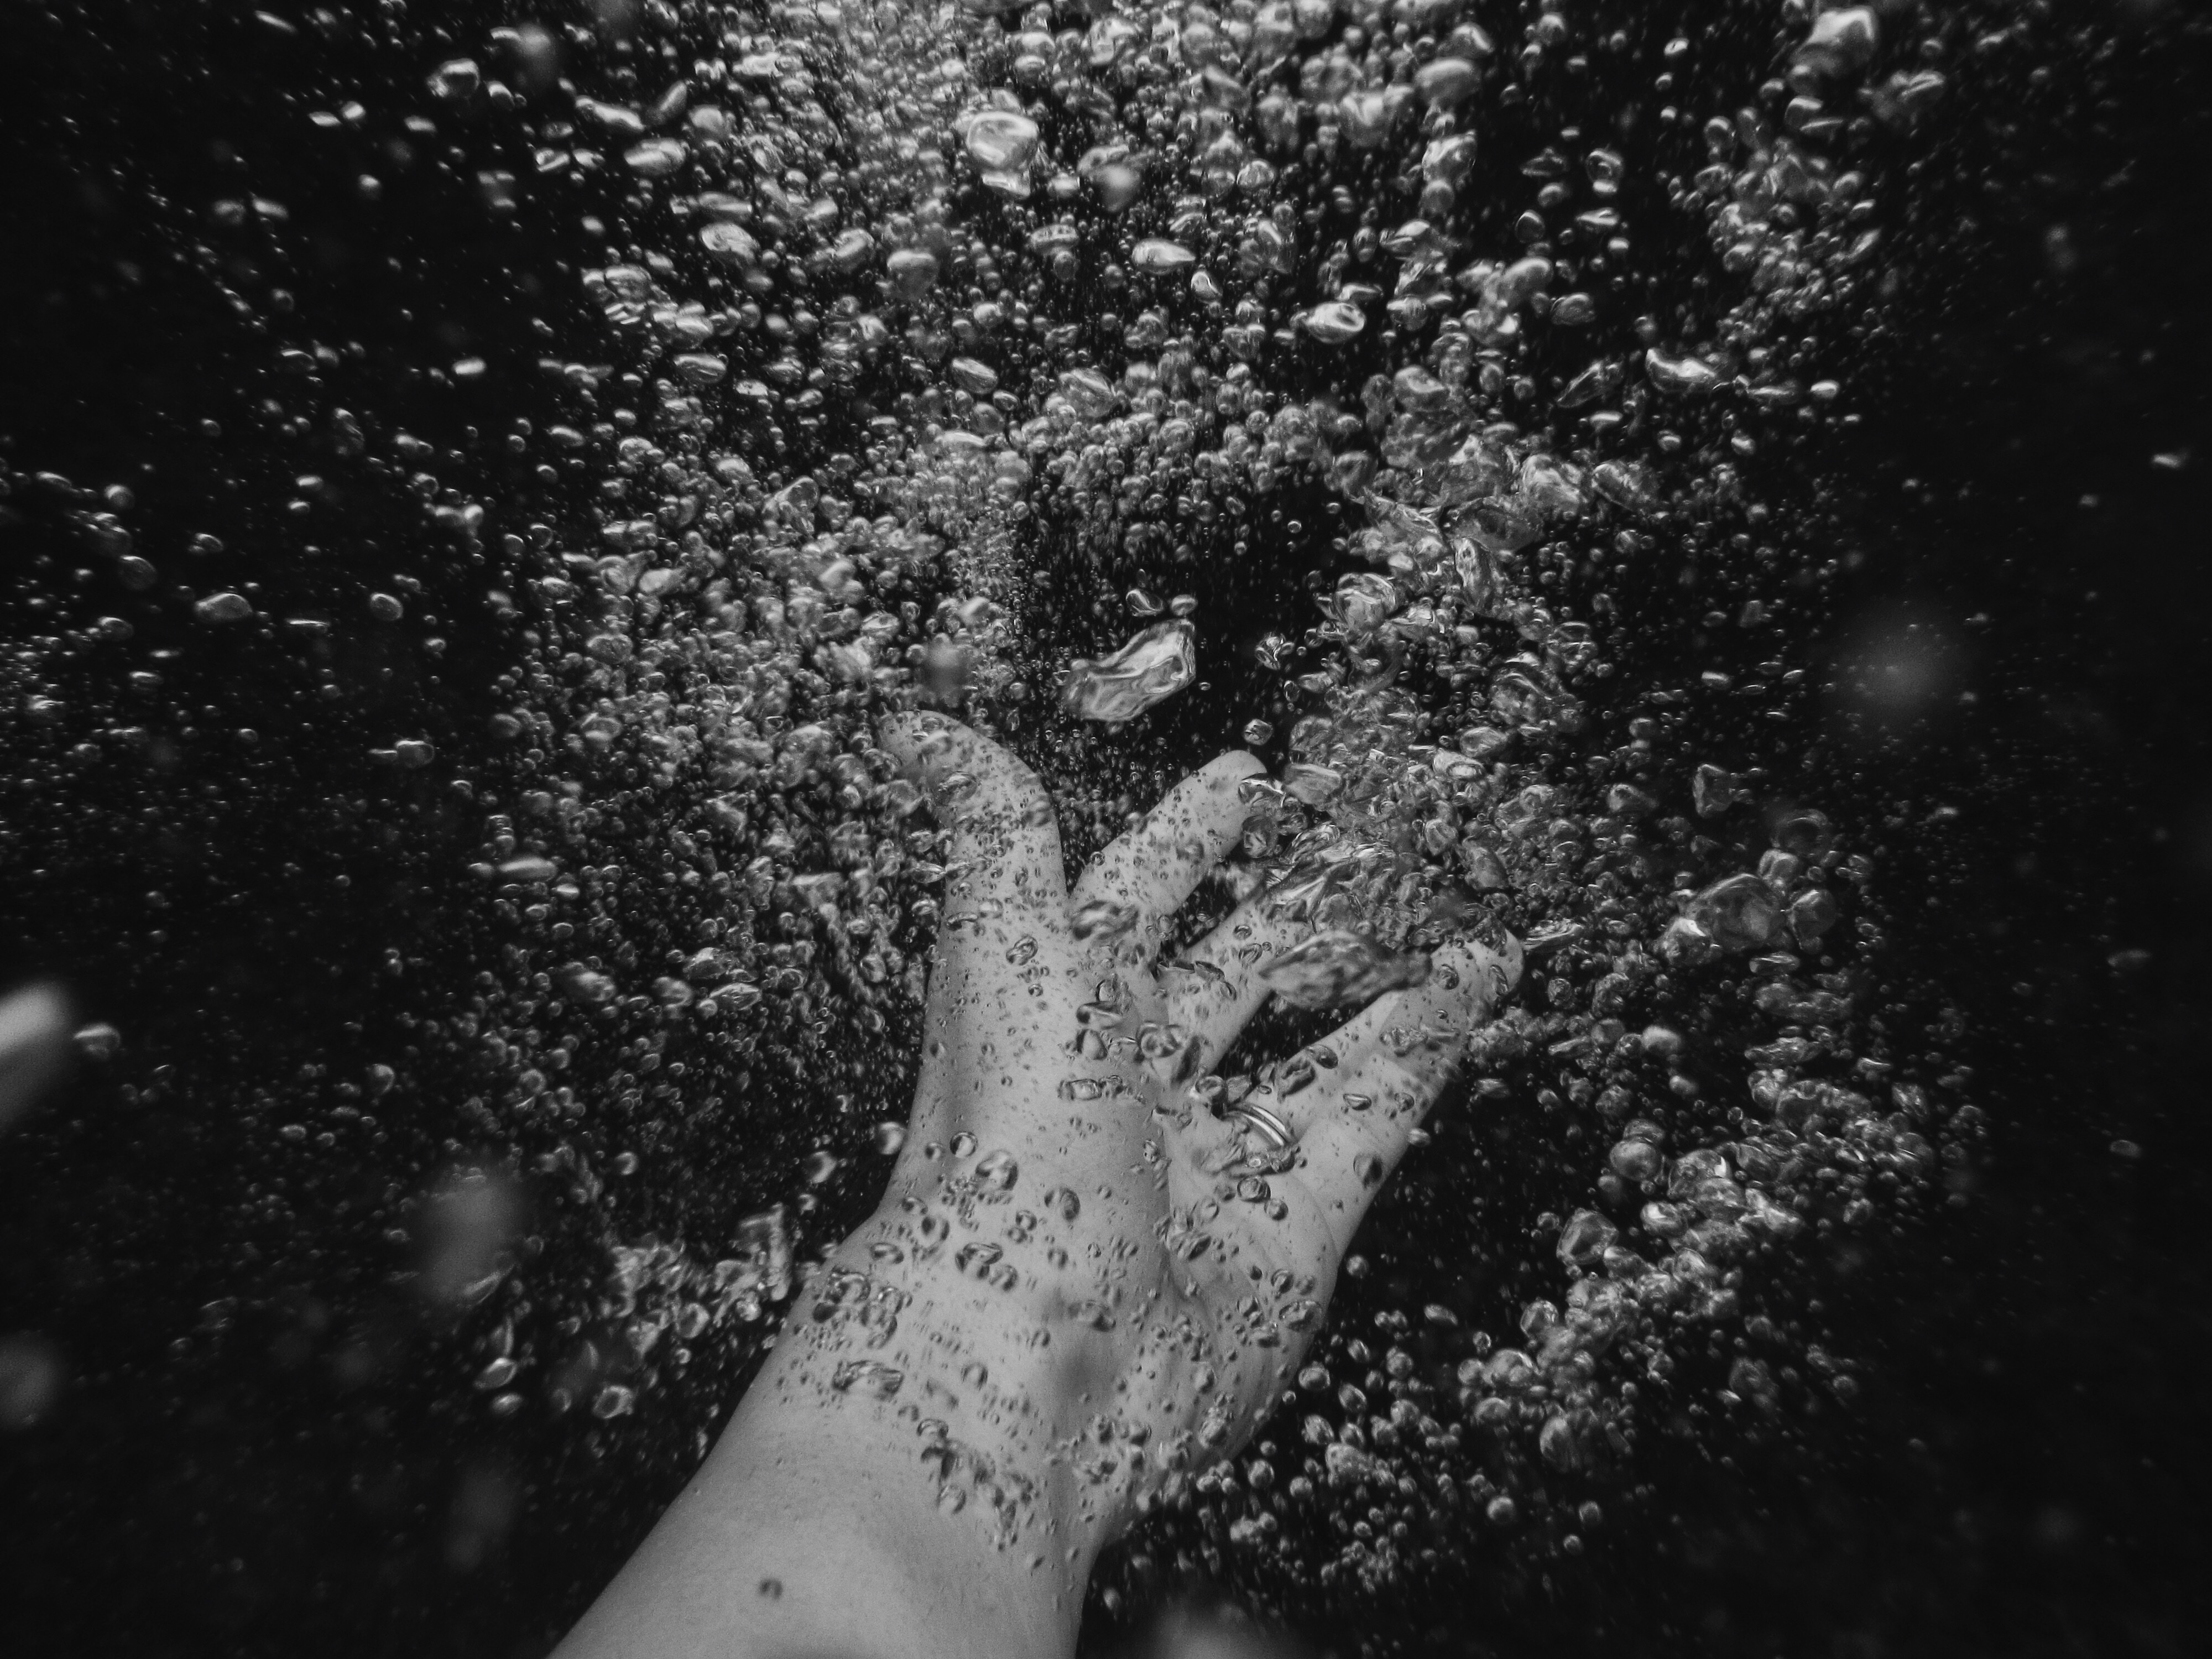
hand, tree, water, forest, snow, winter, light, black and white, white, night, photography, sunlight, underwater, weather, darkness, black, monochrome, season, bubble, freezing, reaching, monochrome photography, woody plant